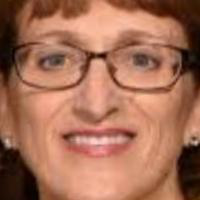
Age group: age 41-55